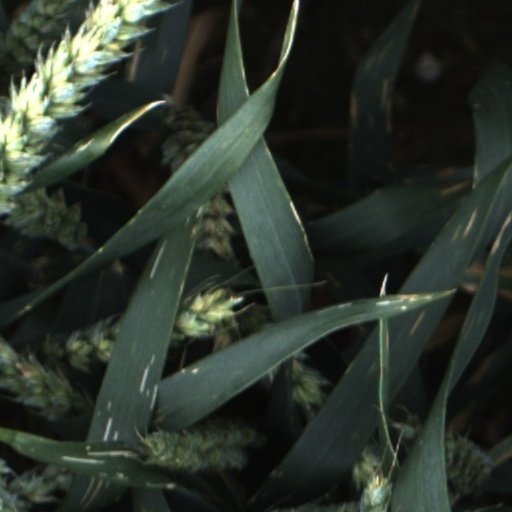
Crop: wheat